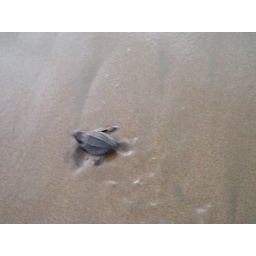
OCT '08. A week at on the beach in Mexico rescuing turtles with my nieces and their parents.